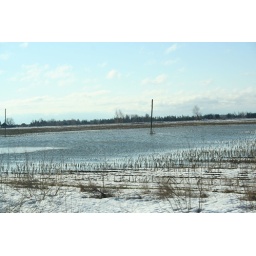
Overflowed field near road Dobele-Jelgava.Latvia.